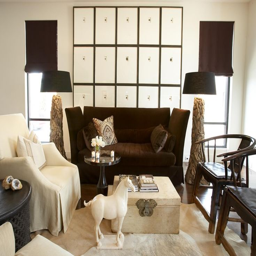
upholstered furniture in an interiors by revival